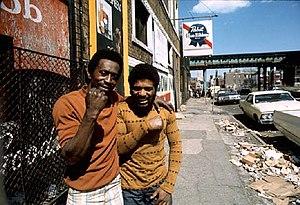
John H. White est un photojournaliste américain.